Shiva

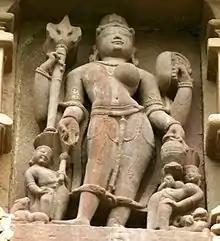
Ardhanarishvara sculpture, Khajuraho, depicting Shiva with goddess Parvati as his equal half. In the Ardhanarisvara concept, the icon is presented as half-man and half woman.

The goddess-oriented Shakti tradition of Hinduism is based on the premise that the Supreme Principle and the Ultimate Reality called Brahman is female (Devi), but it treats the male as her equal and complementary partner. This partner is Shiva.